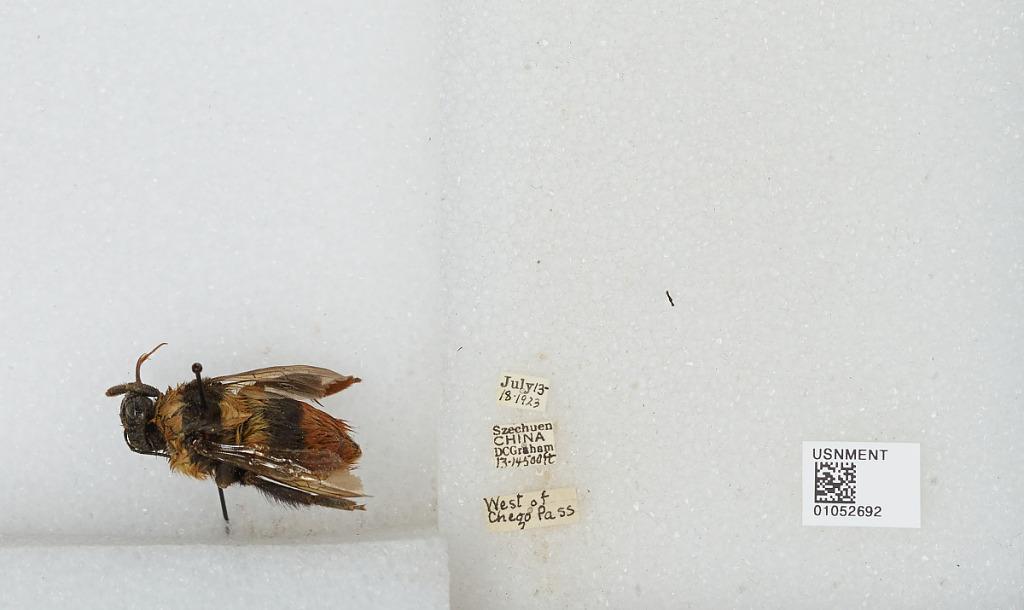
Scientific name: Bombus sp.
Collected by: D. Graham
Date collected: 1923-7-13
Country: China
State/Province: Sichuan
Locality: West of Cheqo Pass